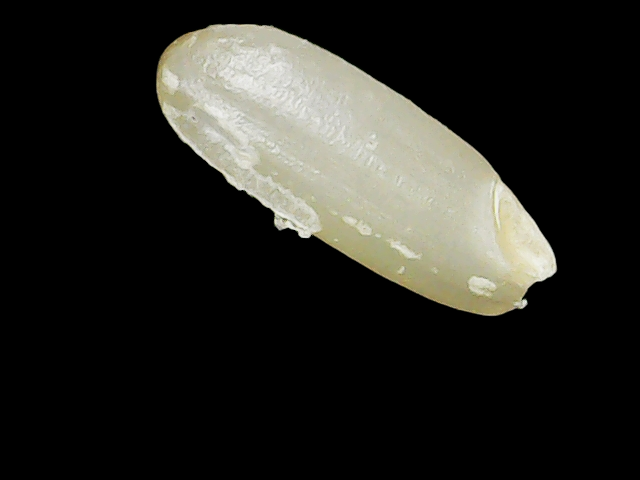
Rice variety: Binadhan23